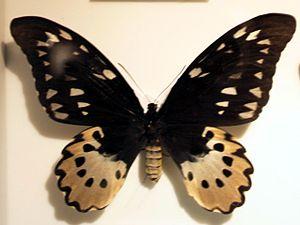
Troides chimaera est une espèce de papillon de la famille des Papilionidae et de la sous-famille des Papilioninae et du genre Troides.